Mya Nan Nwe

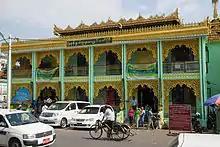
Shrine to Mya Nan Nwe, opposite Botataung Pagoda

Mya Nan Nwe died in Mogok in February 1956, due to complications related to long-term asthma. After her death in 1957, Mya Nan Nwe became a revered figure in her own right. In 1990, her shrine was erected inside the Botahtaung Pagoda, and from that point on she was worshipped as Mya Nan Nwe Dewi (Goddess), a nat with the power to grant the wishes of those who appealed to her for help. She was known to be a nāga who guards the pagoda. Hundreds of people come to this place to donate offertories and also to ask for blessing of the sister.